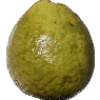
Label: Guava 1